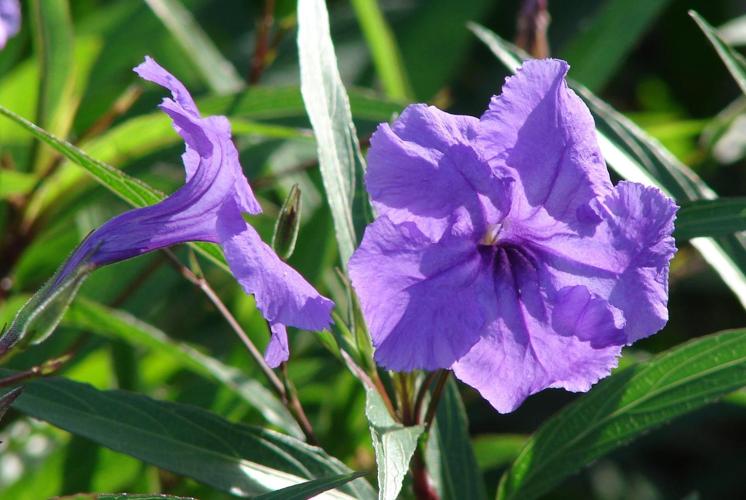
Label: mexican petunia